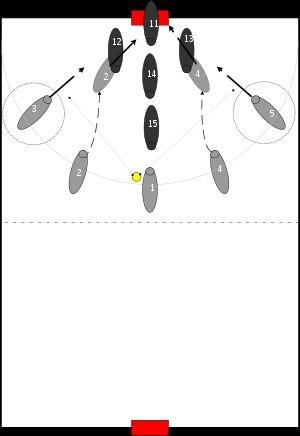
En kayak-polo, et comme dans tous les sports collectifs, il existe différentes tactiques de jeu, en attaque comme en défense.